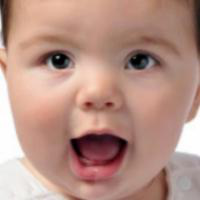
Age group: age 01-10